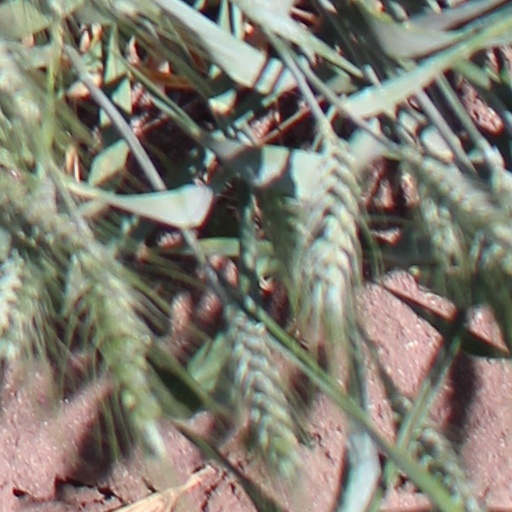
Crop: wheat